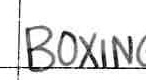
Label: boxing